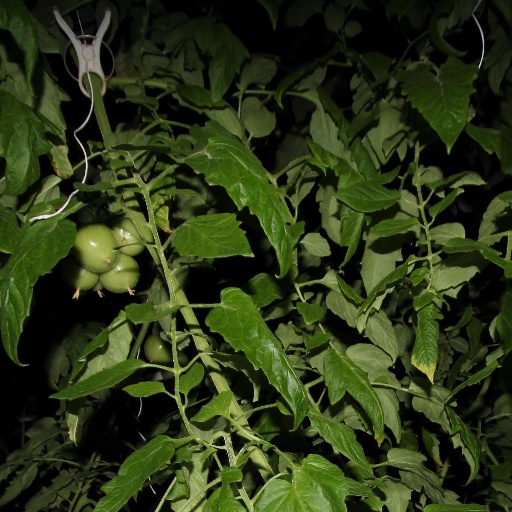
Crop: tomato